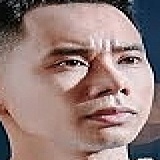
ca sĩ Lê Bảo Bình